Ether Dome

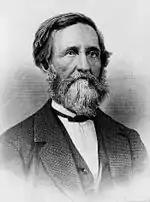
Crawford W. Long

Wells, Jackson, Morton and a Georgia doctor, Crawford W. Long, each claimed credit for the innovation of using ether as an anesthetic.